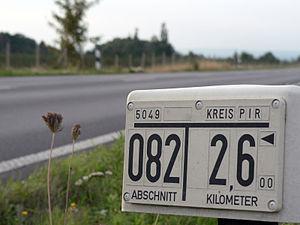
Un kilométrage est une distance, exprimée en kilomètres, utilisée dans divers contextes, généralement quand il est nécessaire d'exprimer un cumul de longueur d'itinéraires successivement parcourus ou à parcourir, par une personne, un groupe ou un véhicule. Il peut être indiqué sur les panneaux de signalisation. Il ne tient pas compte de la difficulté du déplacement et peut être complété par des précisions telles que le dénivelé ou un temps de parcours moyen.